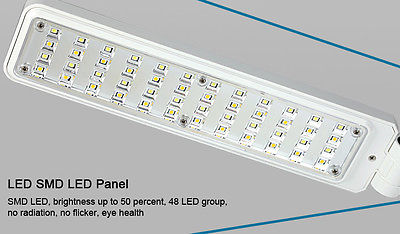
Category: lamp